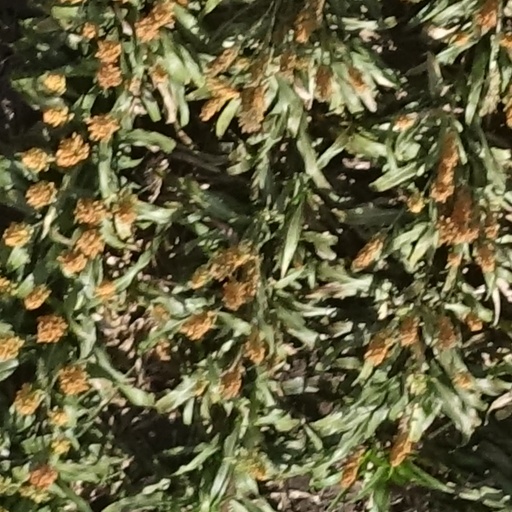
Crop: sorghum